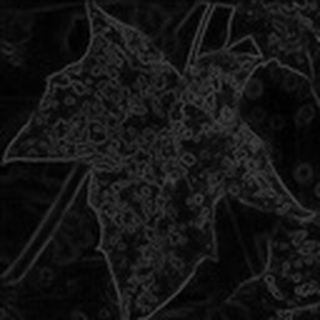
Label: cotton_powdery_mildew